Robin Ince

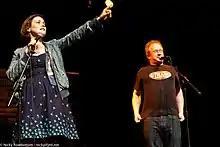
Josie Long and Robin Ince performing "Utter Shambles" at the 2013 Long Division Festival in Wakefield

Ince presented the "Utter Shambles" (previously "Show & Tell") podcast for Paramount Comedy with Josie Long, and presented BBC Radio 4 Extra's "Serious About Comedy" from 2005 until its end in November 2007. Regular panellists in the show included "Book Club" performers Josie Long, Howard Read and Natalie Haynes, comedy critics Bruce Dessau and Stephen Armstrong, and many others from the British comedy industry. He now presents "Book Shambles with Robin and Josie" with Josie Long which is funded via Patreon and music podcast "Vitriola" with comedian Michael Legge.